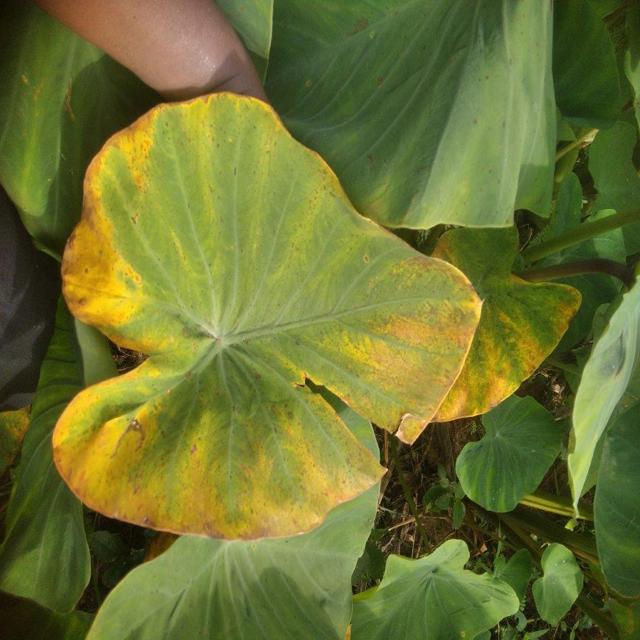
Label: Mid_Blight